Eland armoured car

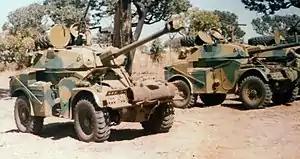
Eland-90 Mk6s of the Rhodesian Armoured Car Regiment in 1979

Rhodesia waged a long and bitter counter-insurgency campaign against two rival insurgent armies, the Zimbabwe African National Liberation Army (ZANLA) and the Zimbabwe People's Revolutionary Army (ZIPRA), from 1965 to 1980. From the beginning of the war, the Rhodesian Air Force was perturbed by the likelihood of insurgent saboteurs disrupting fuel depots, forward airfields, and other installations vital to its operational capabilities. In 1971, the Rhodesian Air Force Security Training Unit (STU) was established for base security duties. The STU was trained and equipped by the South African government, which provided it with radios, small arms and ammunition, and basic weapons instruction. Requests for new equipment were made through a liaison officer attached to the Rhodesian Special Branch, who overheard an airman demand, perhaps in jest, "a dozen armoured cars please" when he asked the STU if there was anything else he could procure for them. This was interpreted and approved as an official request, and by the end of year twelve Eland-60s had been delivered by rail to the STU. The deployment of these armoured cars subsequently became an integral part of the unit's doctrine.